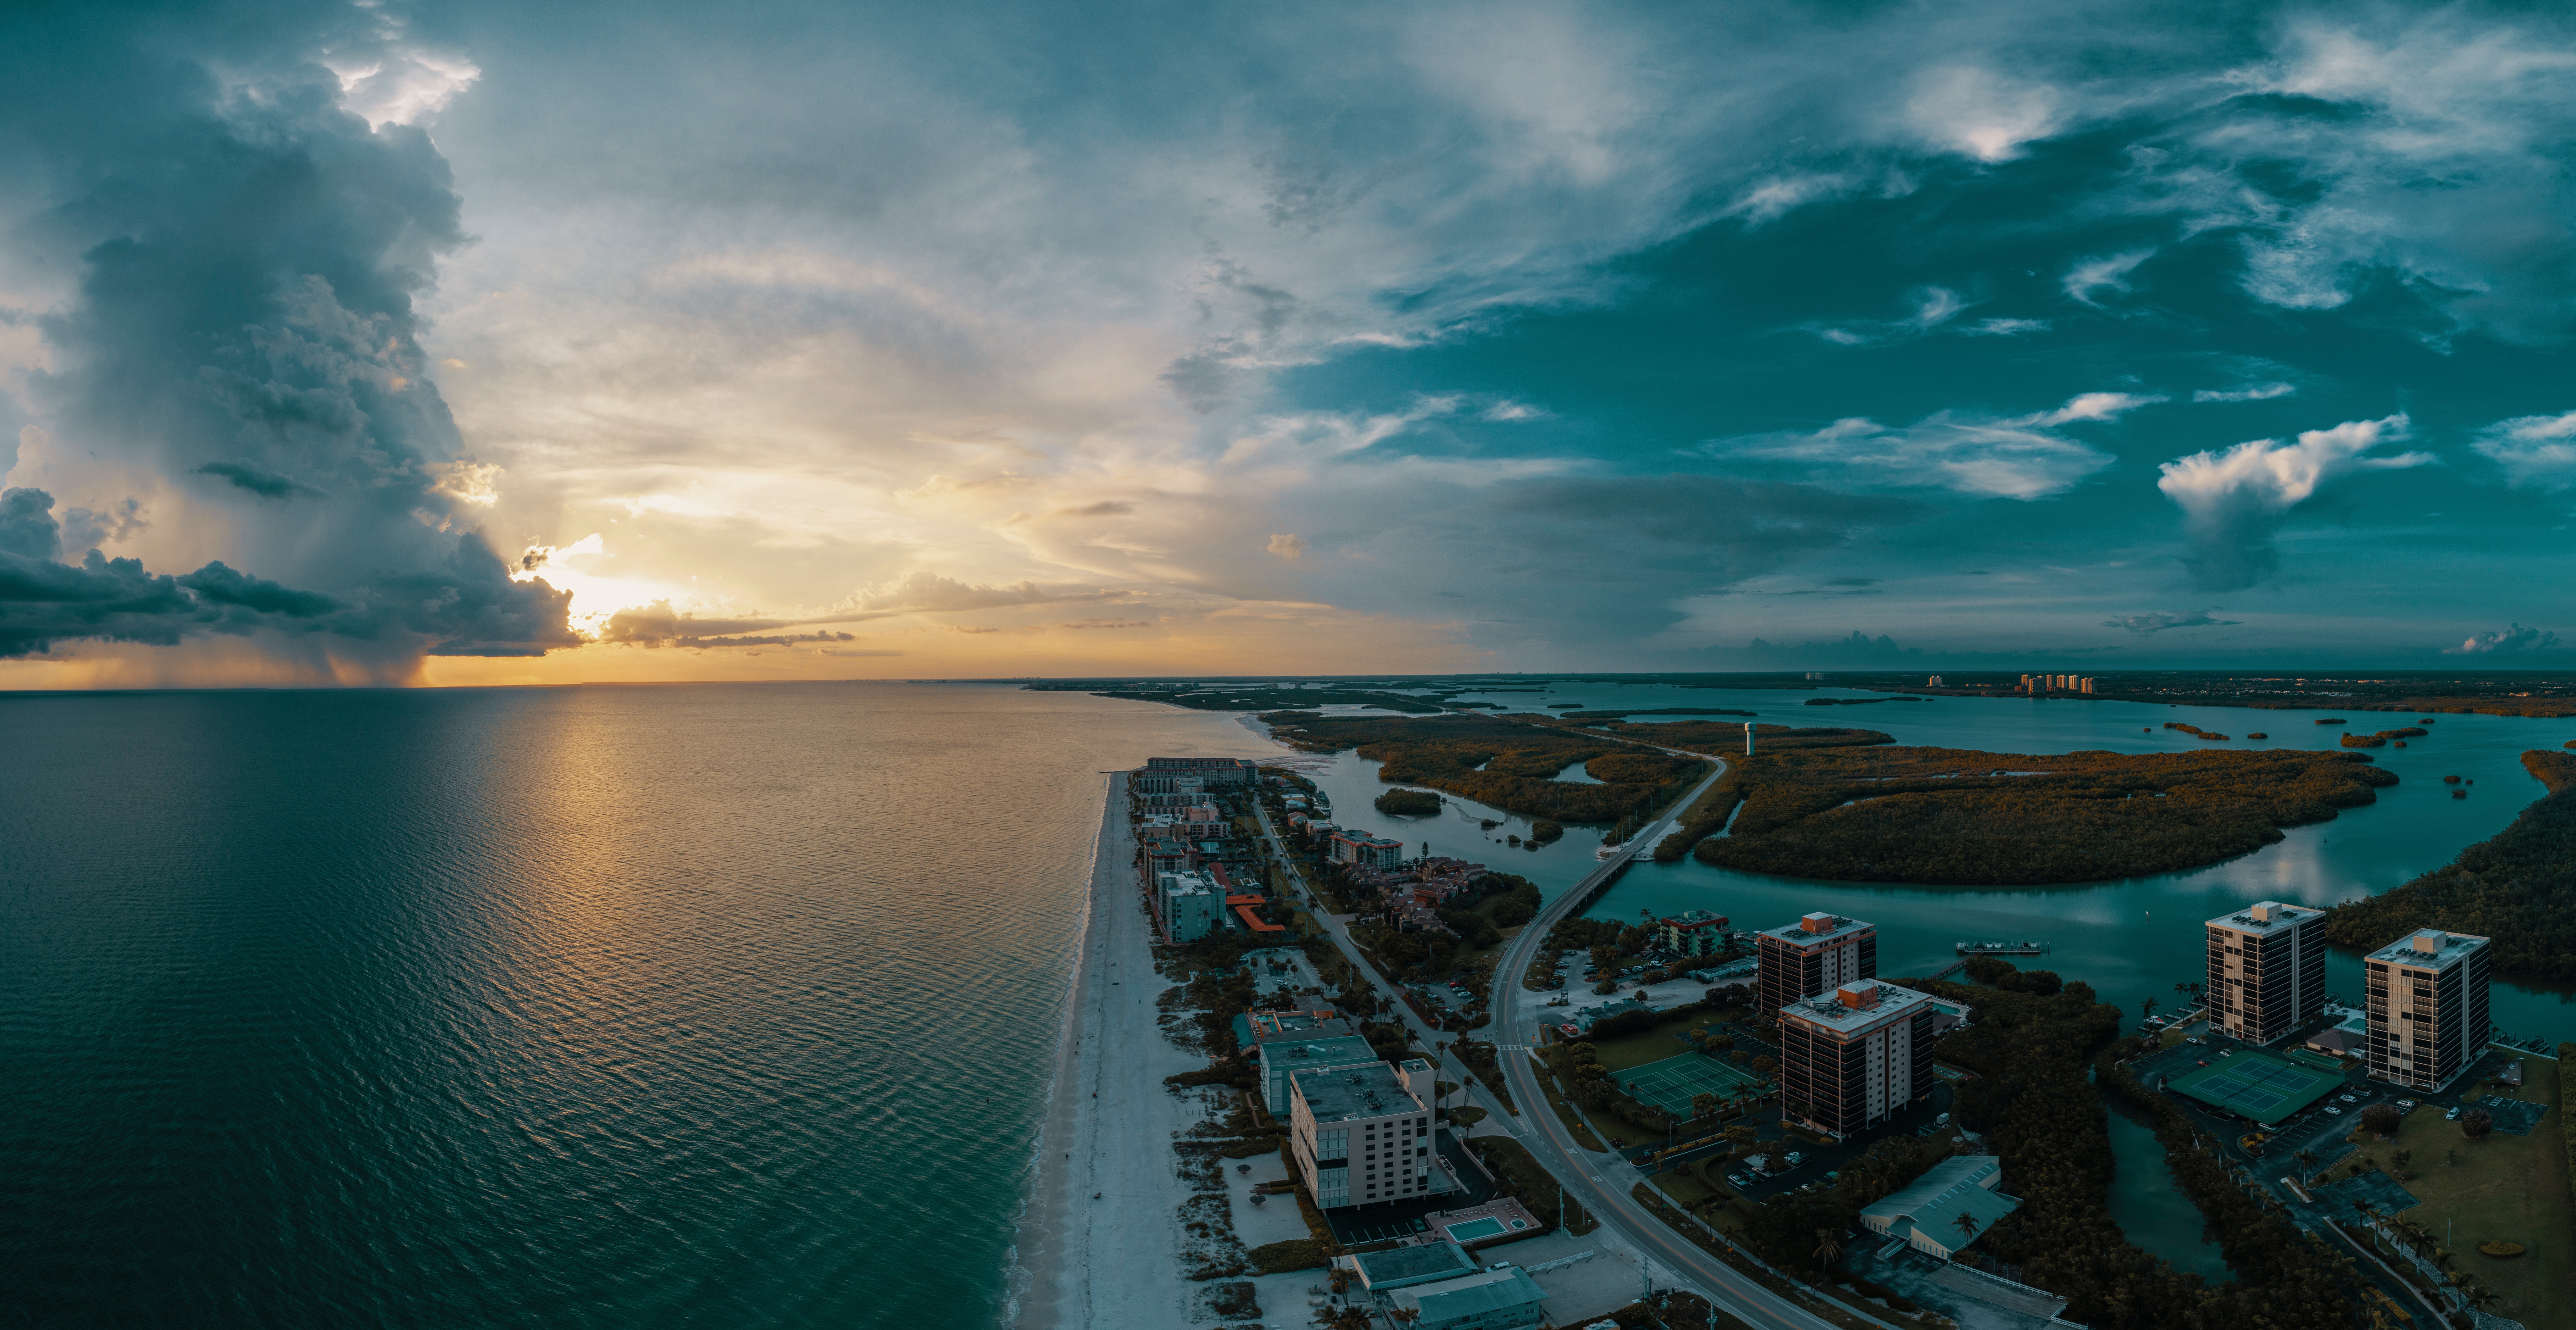
sky, nature, water, water resources, horizon, cloud, daytime, city, cityscape, sea, metropolitan area, landscape, waterway, ocean, urban area, atmosphere, world, aerial photography, photography, metropolis, river, dusk, evening, skyline, tourism, bay, urban design, vacation, coast, inlet, tourist attraction, skyscraper